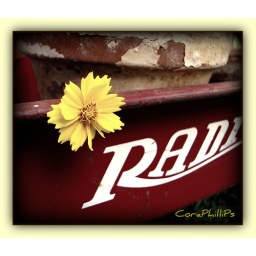
Crusty old flower pot and a pretty little yellow flower posing in my old Radio Flyer wagon.